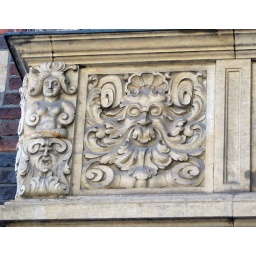
Built from 1910 -1911 as an art trading house in Hamburg, this building is covered with Green Men.